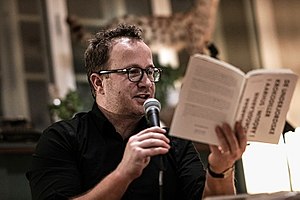
Andri Snær Magnason
Andri Snær Magnason i Aarhus 2017